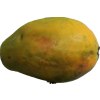
Label: papaya